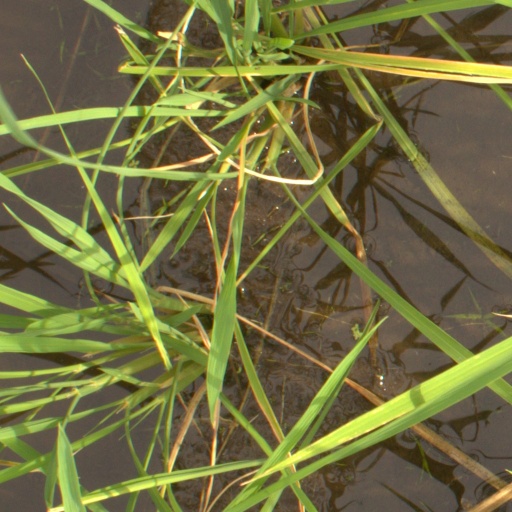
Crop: rice